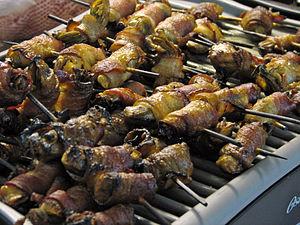
Les anges à cheval, en anglais angels on horseback, sont un hors-d'œuvre chaud d’origine anglaise constitués d'huîtres grillées dans des tranches de bacon.